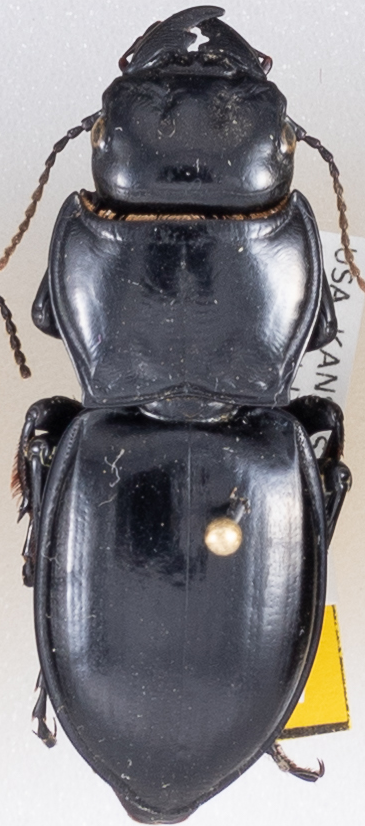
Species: Pasimachus californicus
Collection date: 2022-07-18
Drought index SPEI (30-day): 0.63
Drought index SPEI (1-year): -0.1
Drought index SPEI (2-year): -0.142